Peggy Shannon

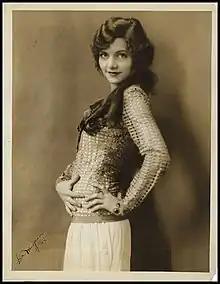
Portrait of Shannon by John de Mirjian

Shannon began her career as a Ziegfeld girl in 1923 before moving on to Broadway productions. She was signed to Paramount Pictures and groomed to replace Clara Bow as the newest "It girl", whom she replaced in the 1931 film, "The Secret Call". Her growing dependency on alcohol eventually derailed her career. She appeared in her final film "Triple Justice" in 1940. In May 1941, Shannon died at the age of 34 from a heart attack, brought on by alcoholism. Her husband Albert G. Roberts shot himself three weeks after her death.